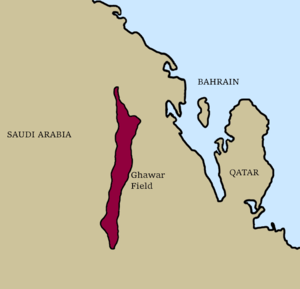
Ghawar est l'un des plus grands gisements pétroliers au monde. Il est situé en Arabie saoudite, à environ 100 km de Dhahran, et s'étend sur une surface de 280 km de longueur et de 30 km de largeur. Le gisement est entièrement détenu et exploité par Aramco, la compagnie nationale saoudienne d'hydrocarbures.